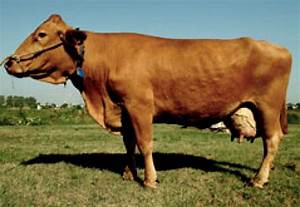
Label: cow